Jasmine Todd

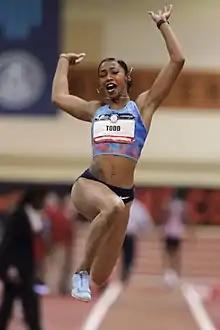
Jasmine Todd

Jasmine Todd (born December 23, 1993) is an American track and field athlete who competes in the long jump and short sprinting events. She holds personal bests of for the long jump and 10.92 seconds for the 100-meter dash.